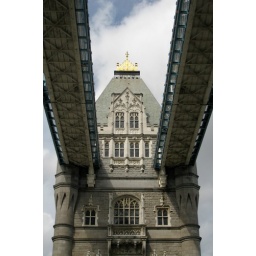
tower bridge view from underneath